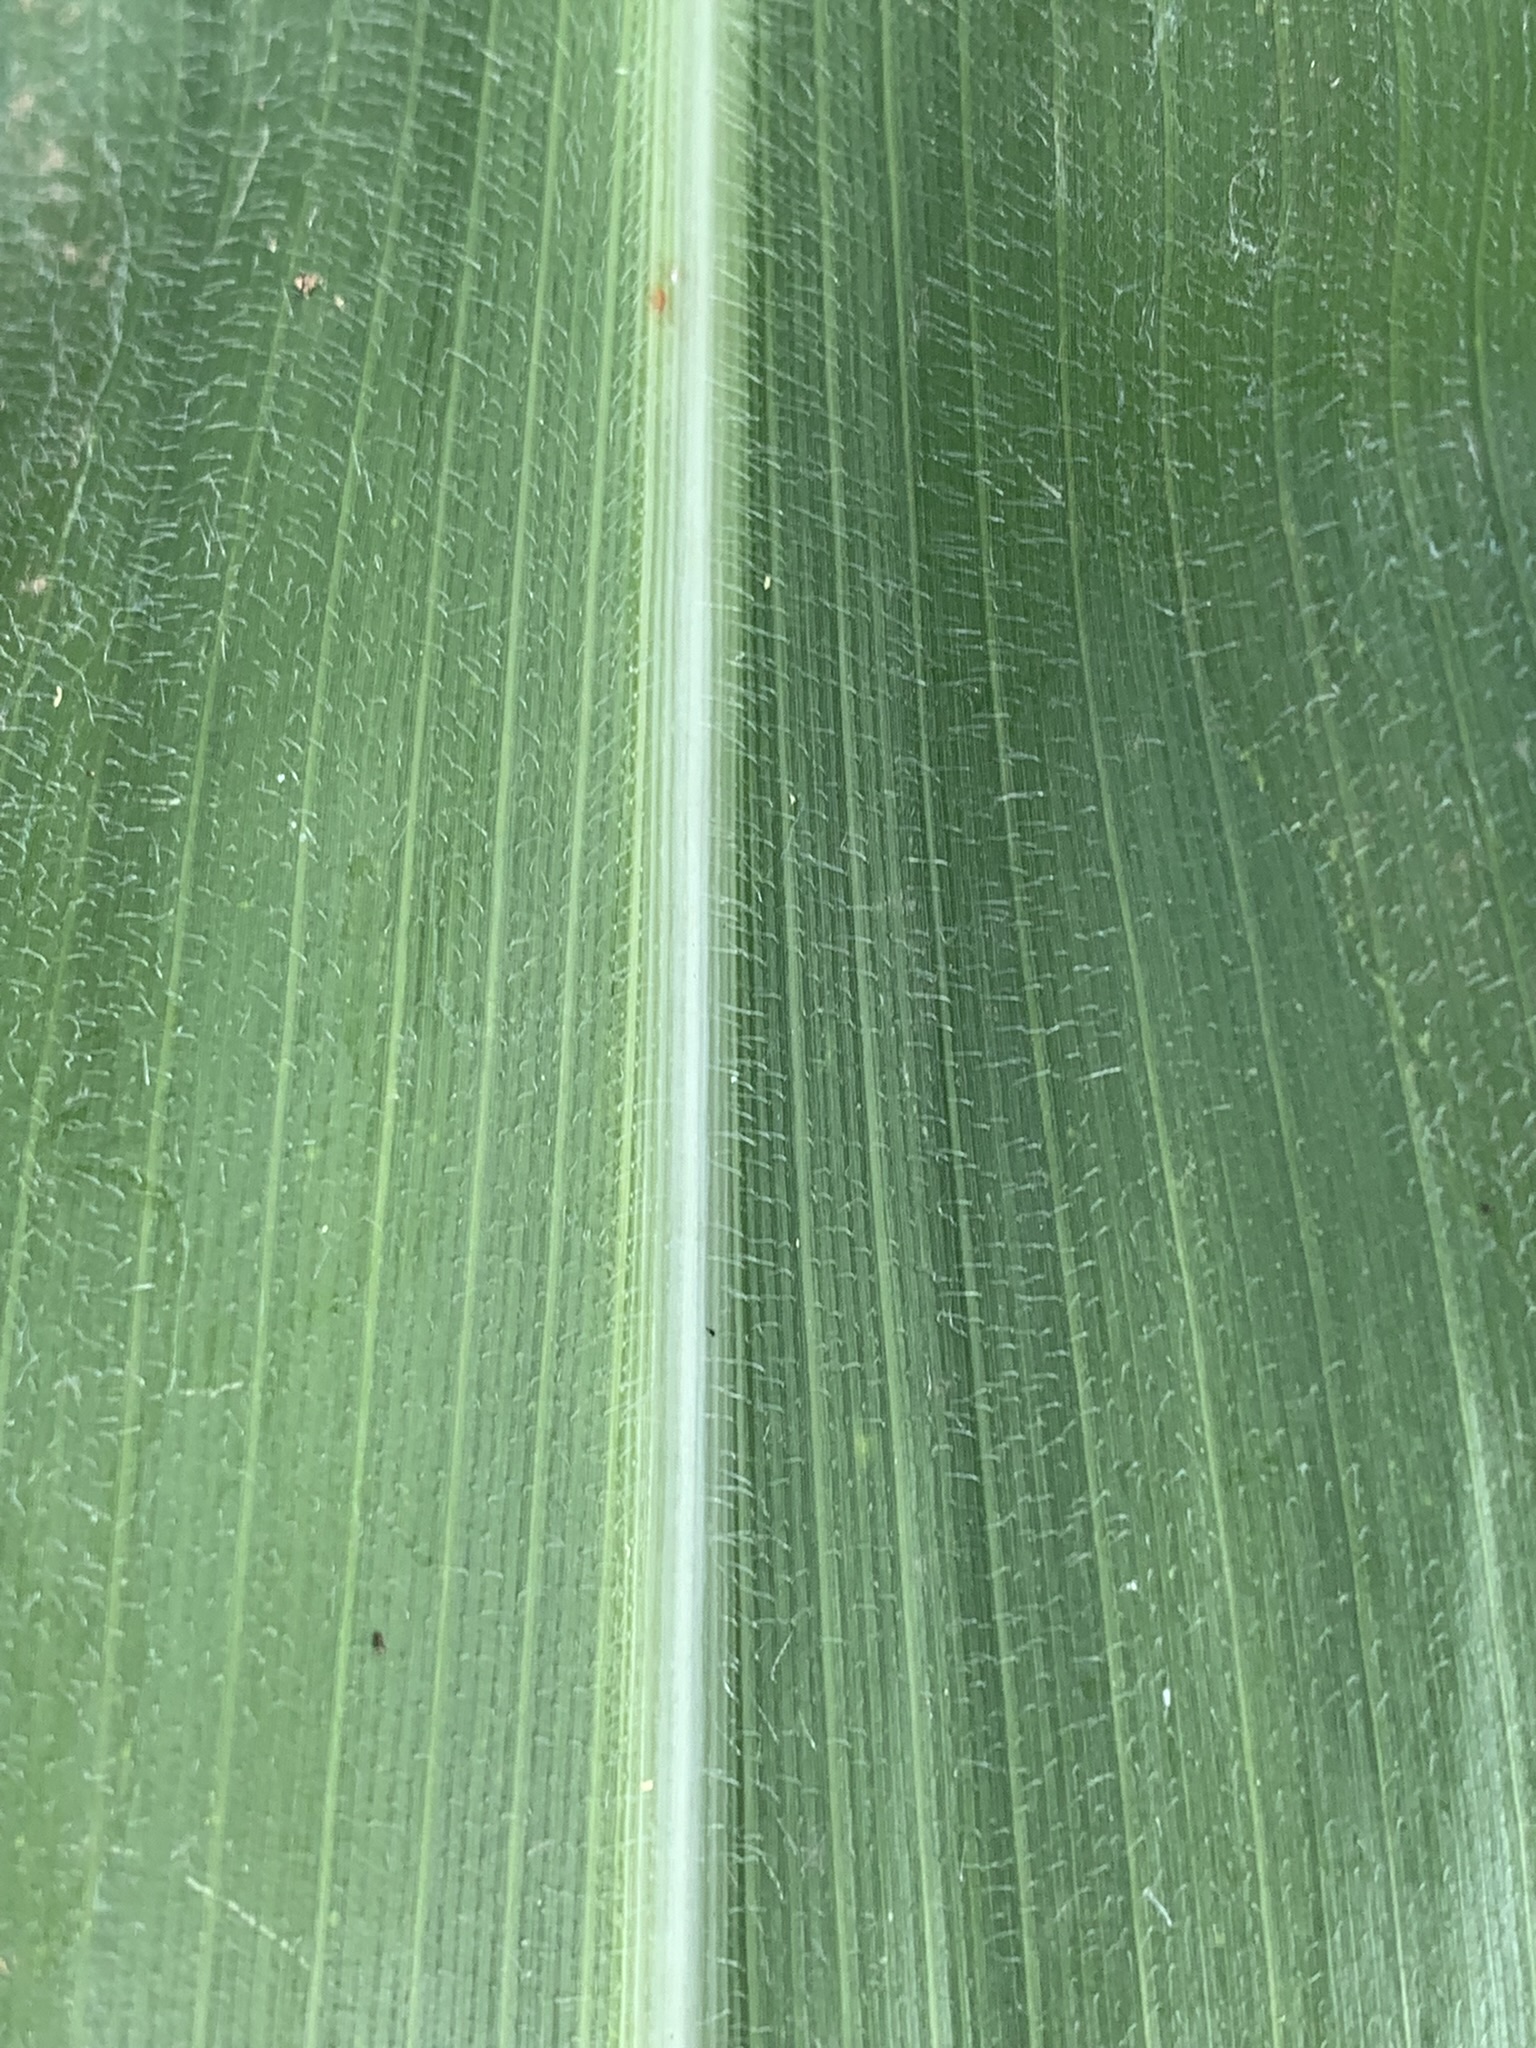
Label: Healthy